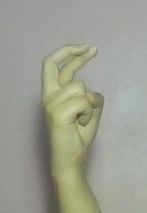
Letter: zay